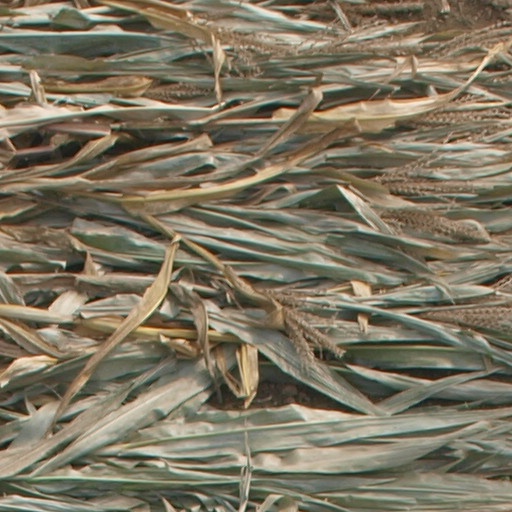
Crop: maize; corn